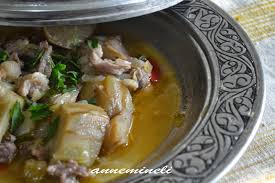
Yemek: enginar